Luka Ćelović

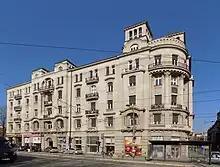
Ćelović's endowment in Belgrade

Ćelović was indirectly linked with Serbian combat in Macedonian Struggle, by financially helping troops to organize. In fact, Dr. Gođevac established a society which financially aided and recruited men for what became known as the "Četnik Campaign." The first president was Luka Ćelović and the other leaders of the campaign were Vasa Jovanović, Ljubomir Kovačević, Žika Rafajlović and Nikola Spasić. The men solicited for the cause, and Luka Ćelović donated the enormous sum of 50,000 "dinars" annually to the Četnik Campaign.